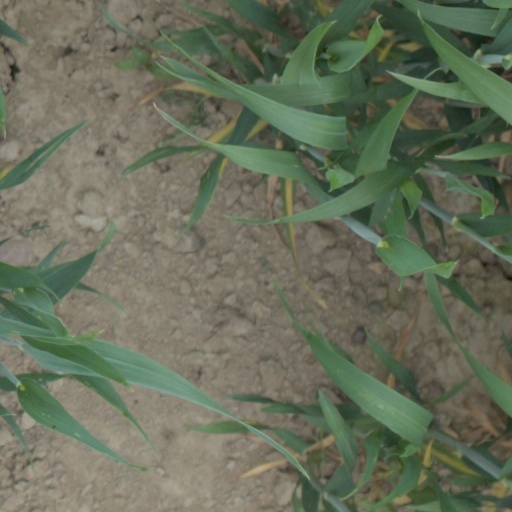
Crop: wheat